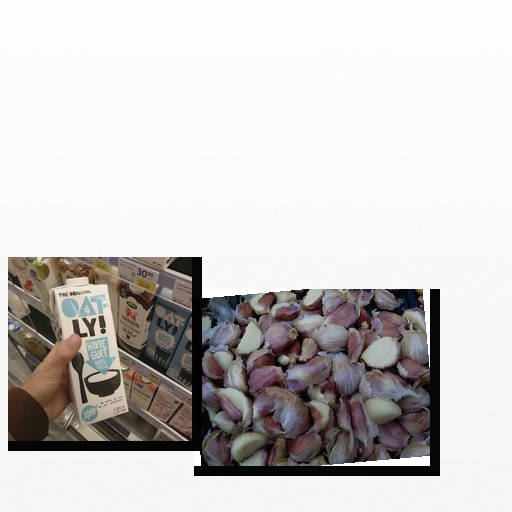
Food items: oatghurt, garlic